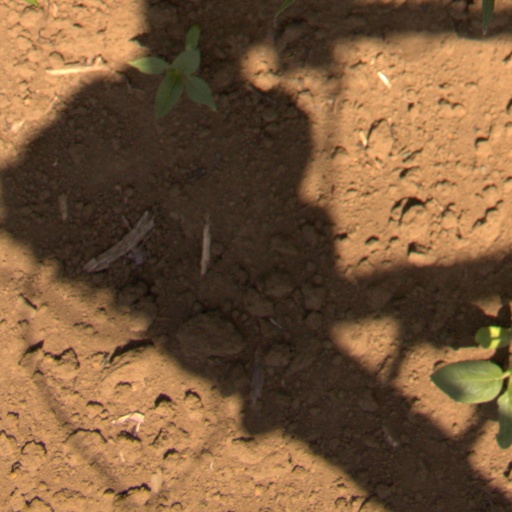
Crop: Jerusalem artichoke